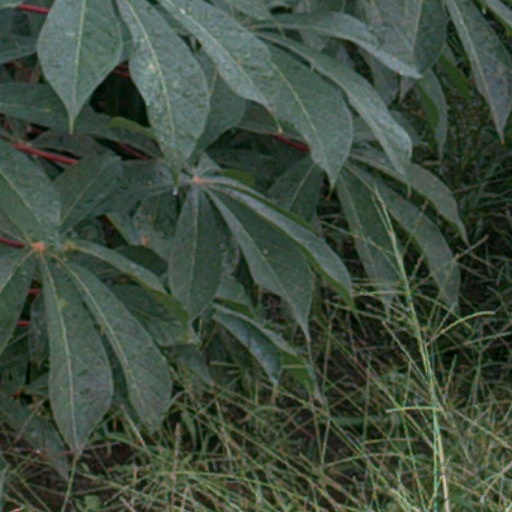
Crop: cassava